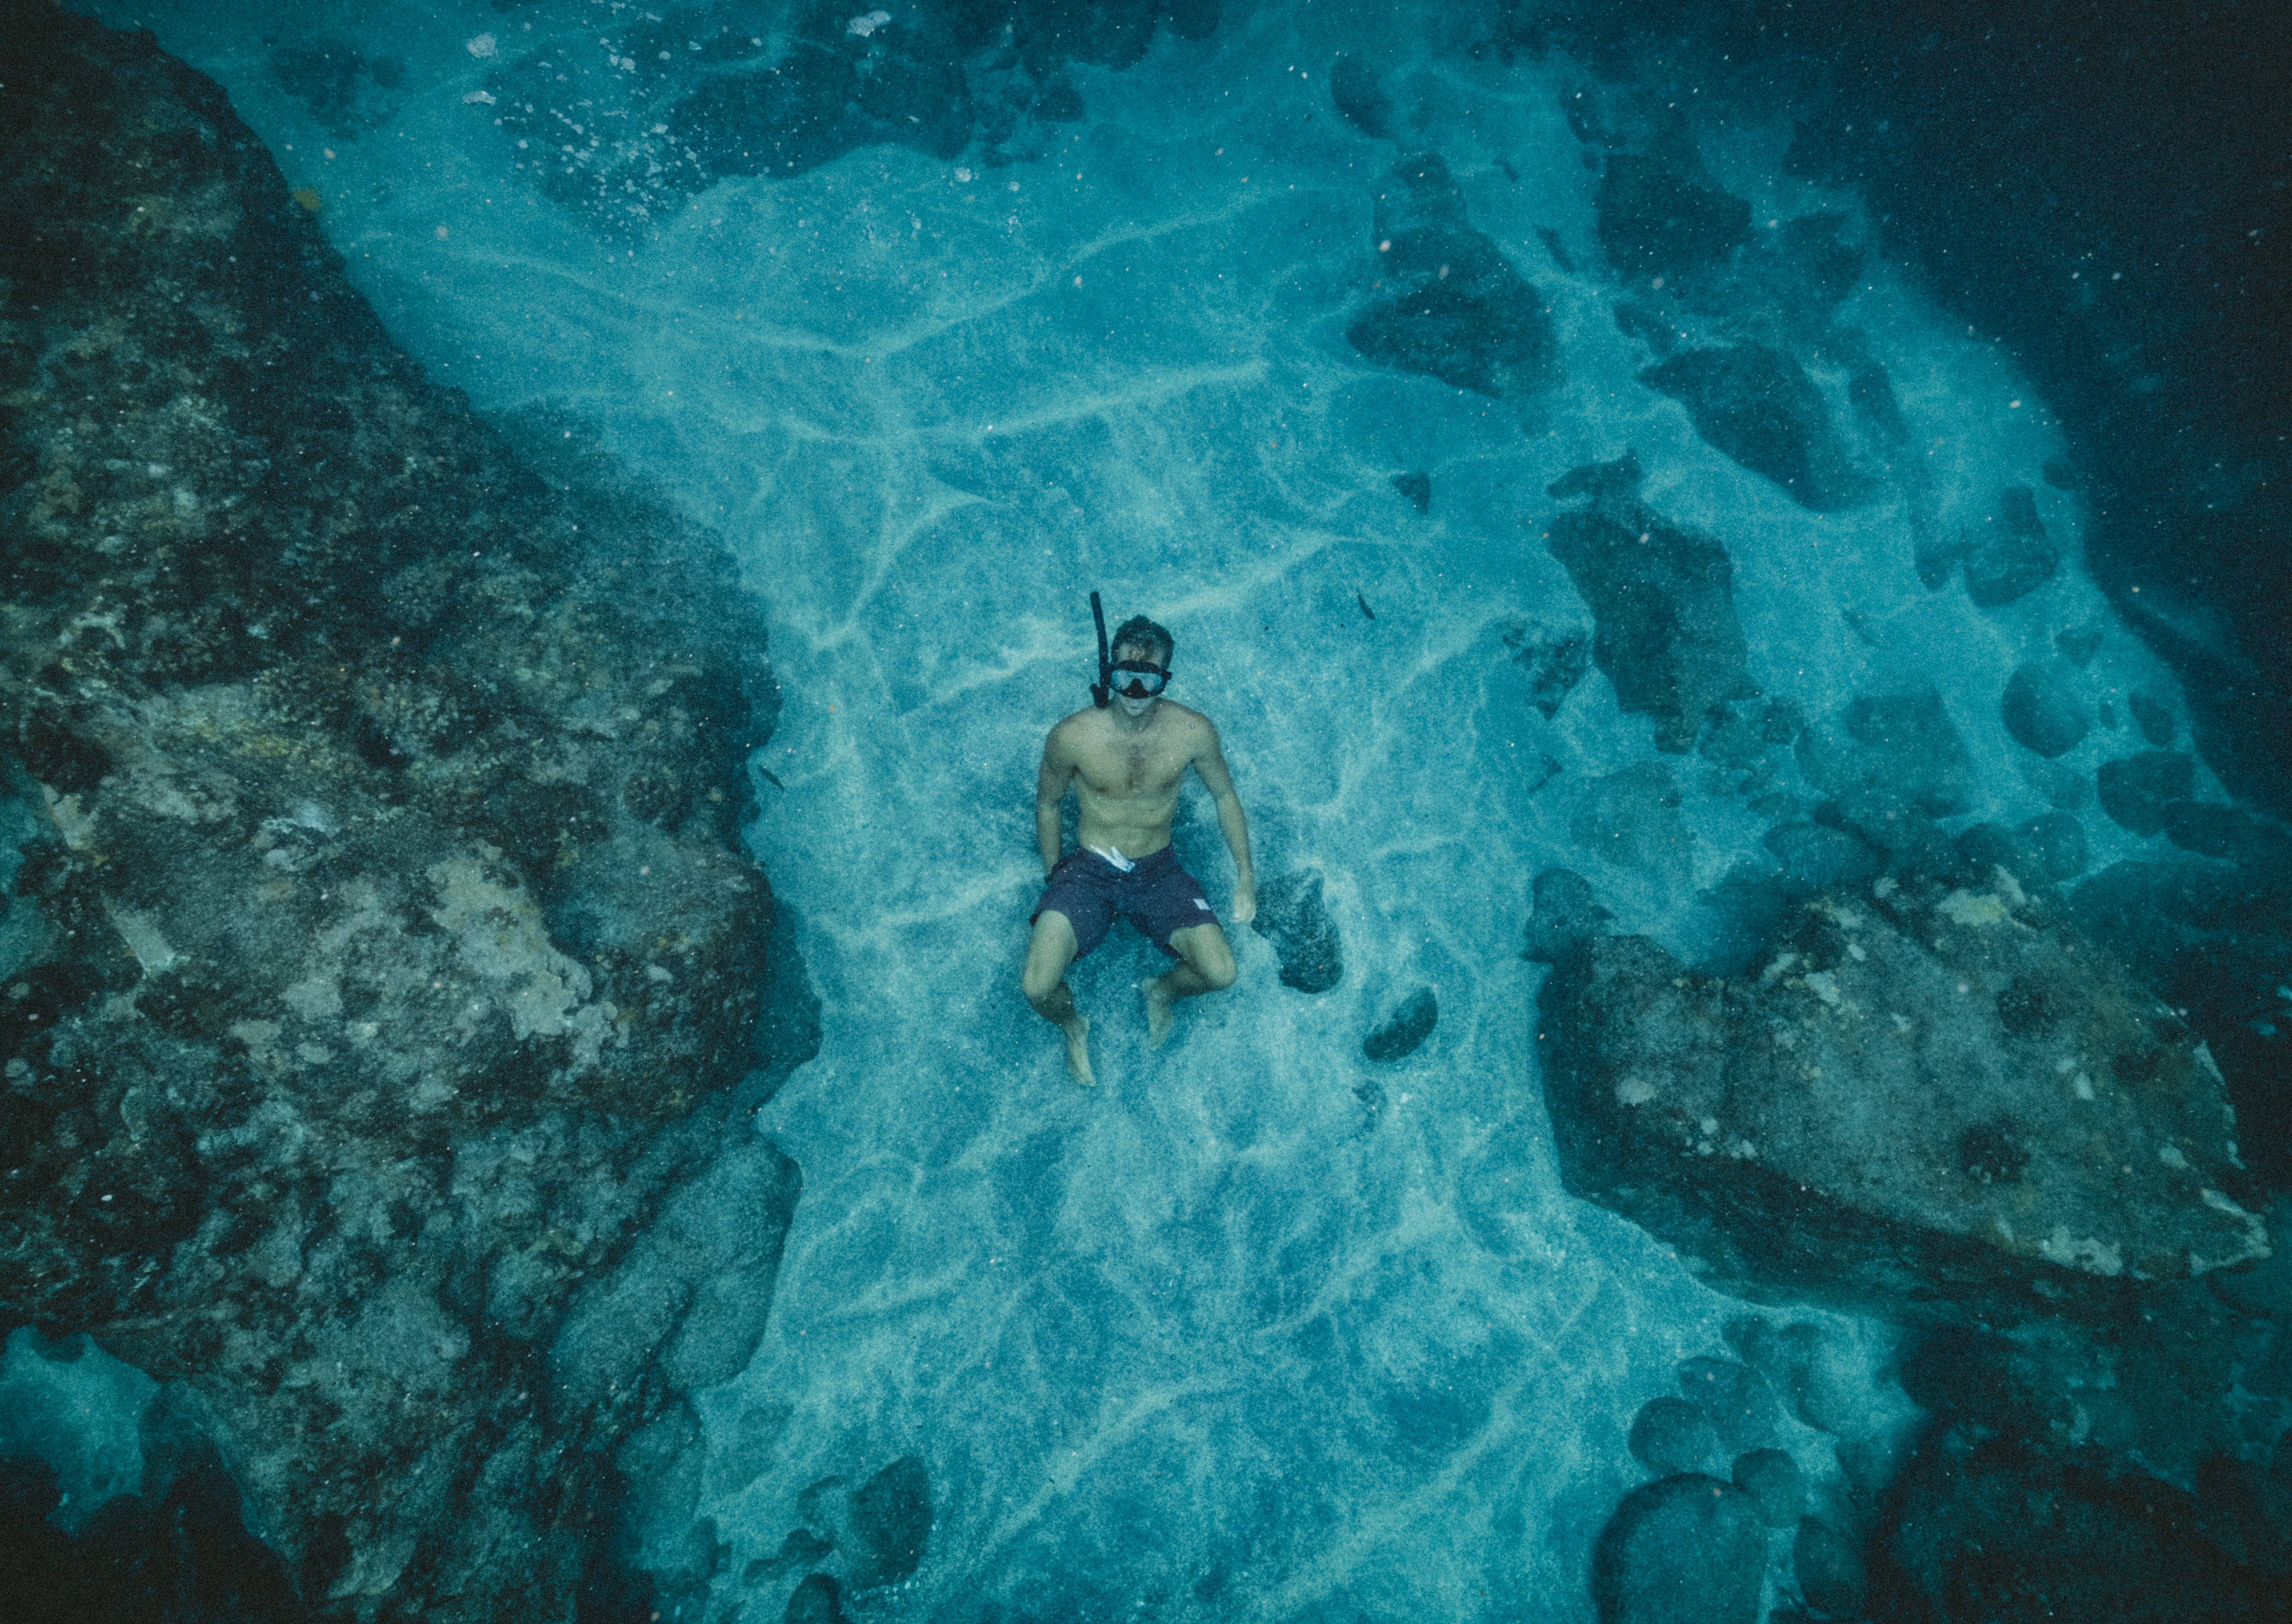
sea, water, ocean, formation, diving, underwater, swimming, reef, freediving, snorkeling, organism, scuba diving, sea cave, marine biology, underwater diving, diving equipment, divemaster, aquanaut